Kuntala Kumari Sabat

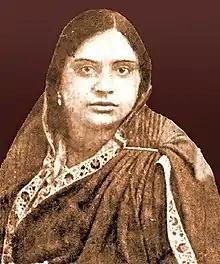
Kuntala Kumari Sabat

Kuntala Kumari Sabat (1901–1938) was an Odia poet during colonial India. She was one of the women poets who came into prominence from Odisha during India's freedom struggle. She was multifaceted personality. She was a physician, writer, poet, editor, leader of nationalist movement and social worker. She was honored with "Utkala Bharati" in 1925.